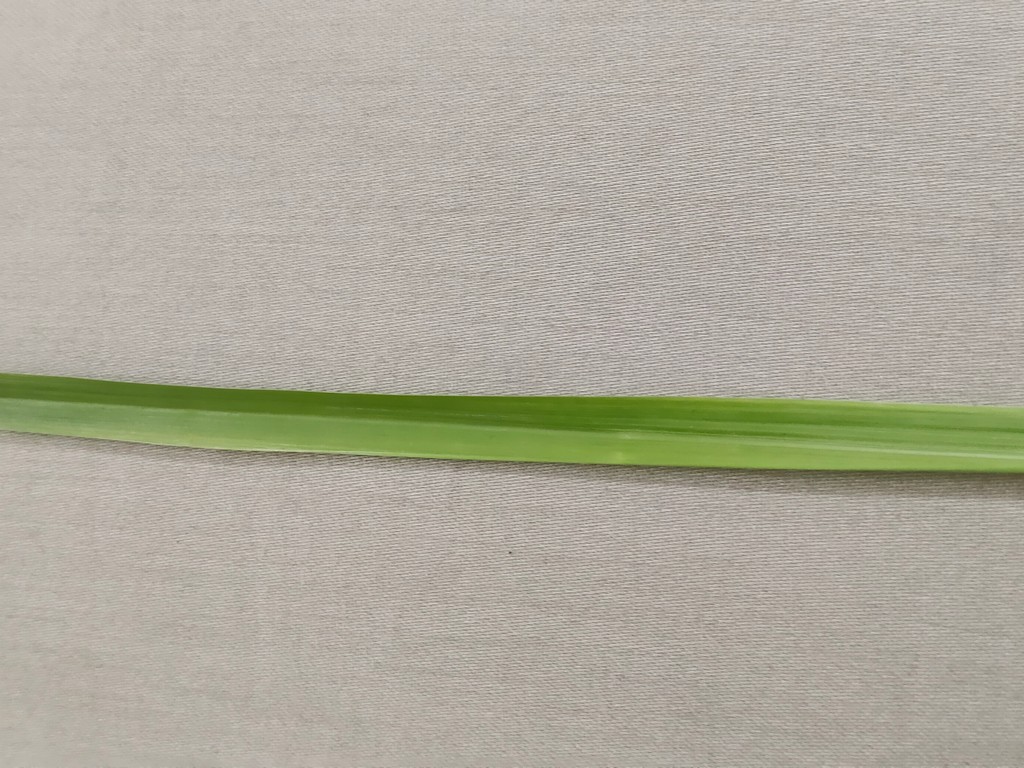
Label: Healthy